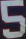
Number: 5